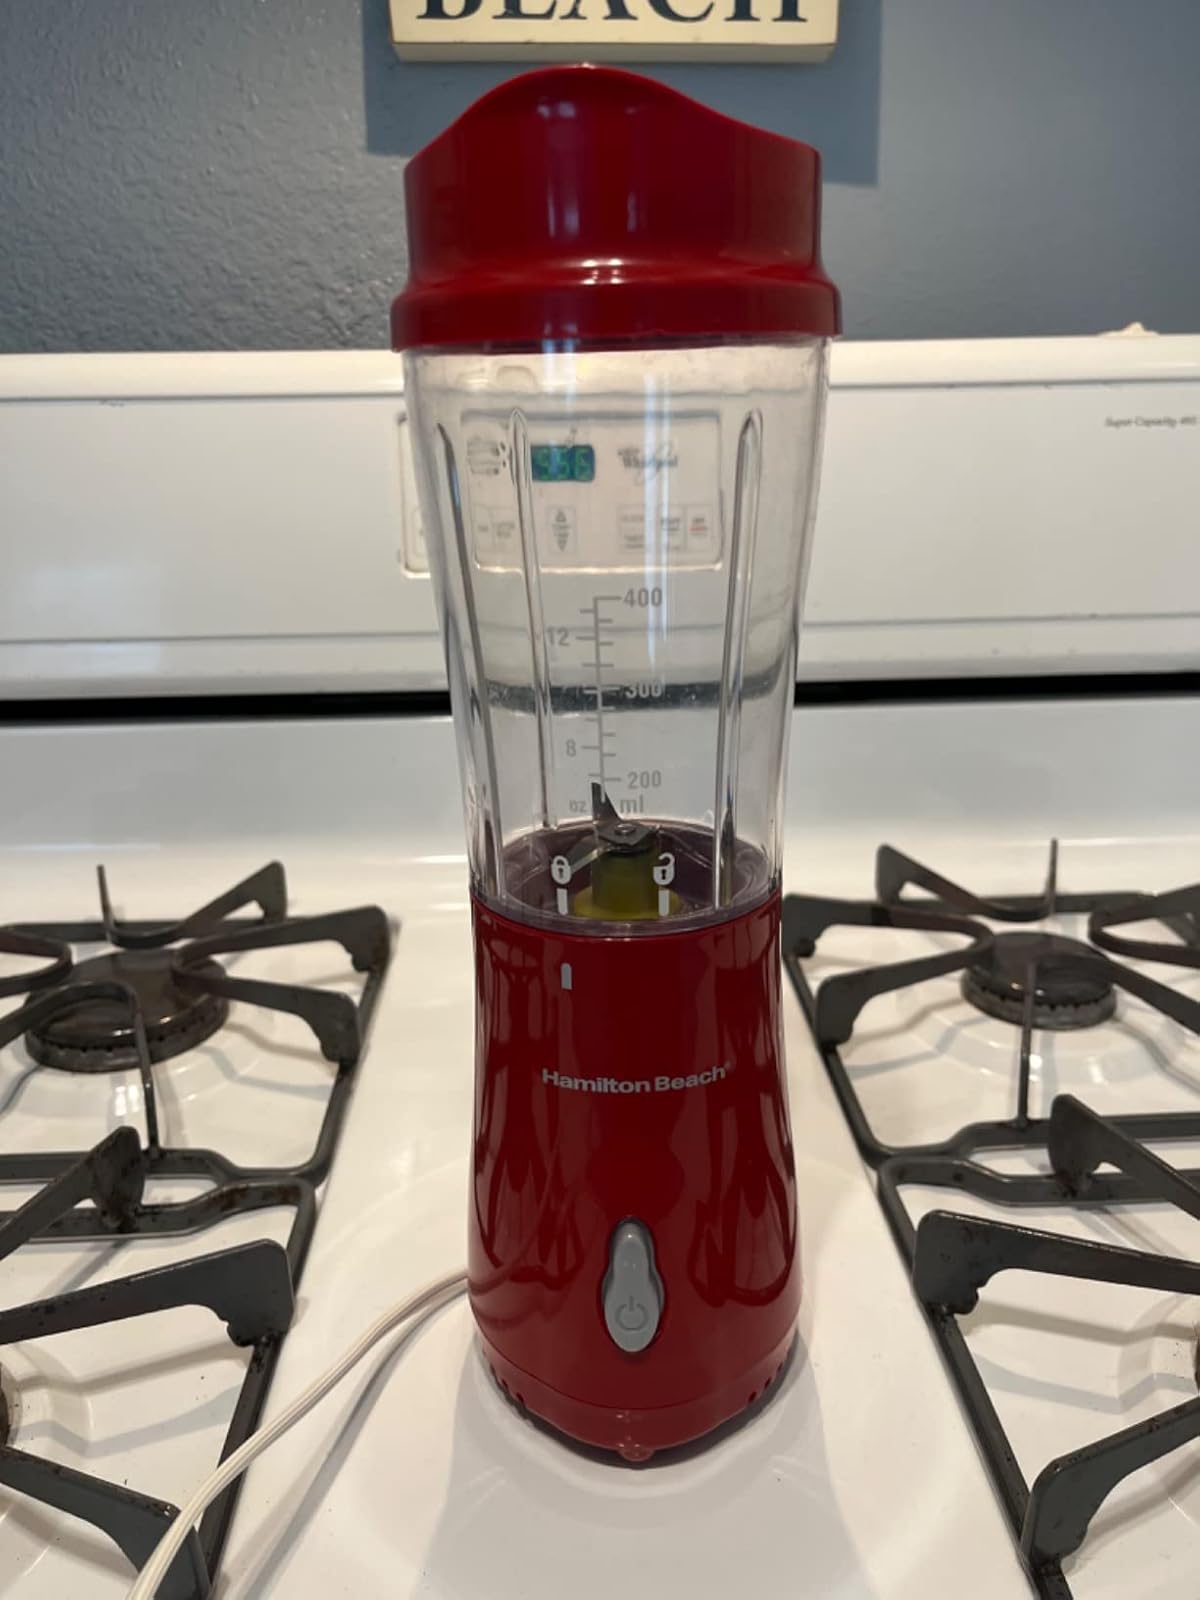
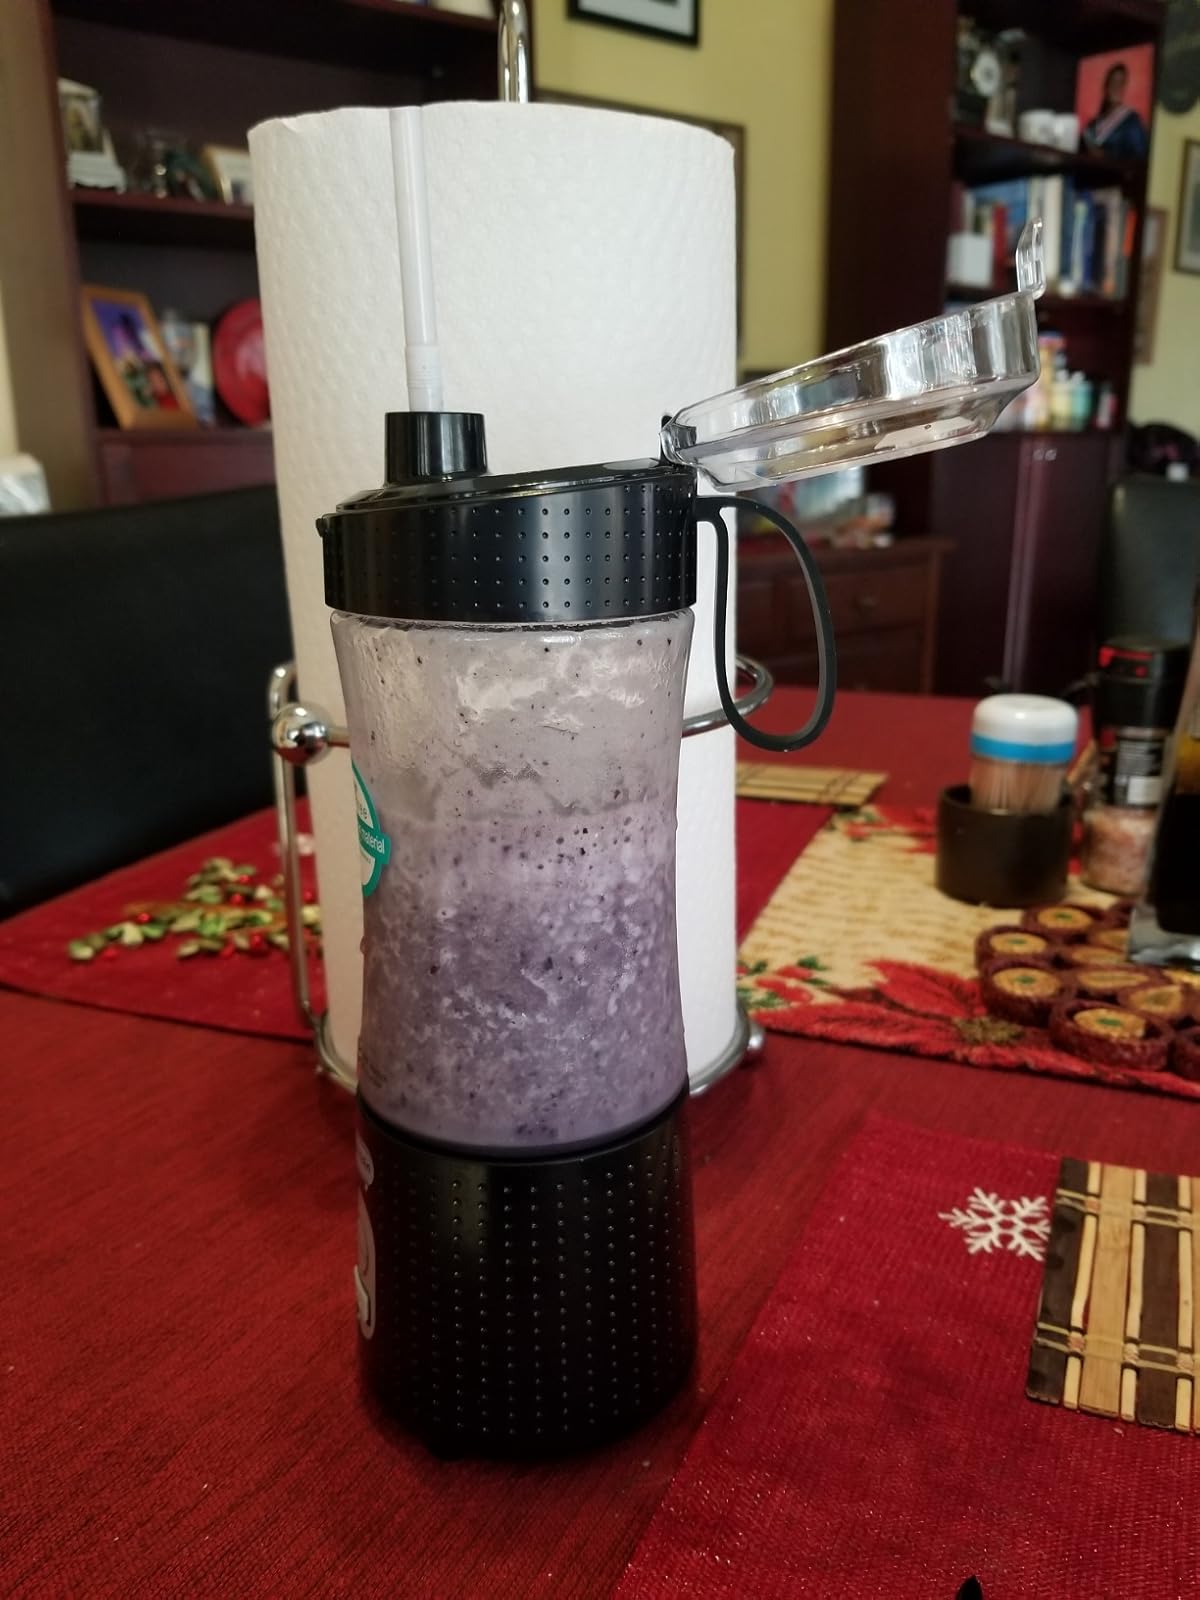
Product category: items_blender
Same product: no